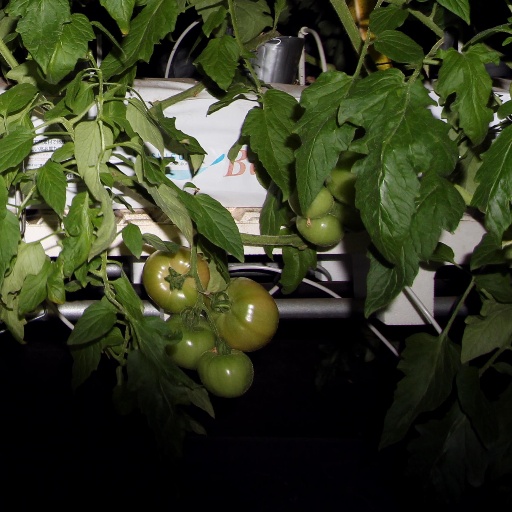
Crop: tomato